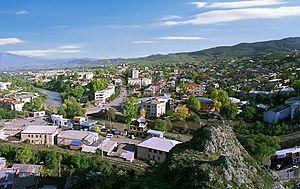
Akhaltsikhé est une ville de Géorgie, située sur un affluent du Kour.